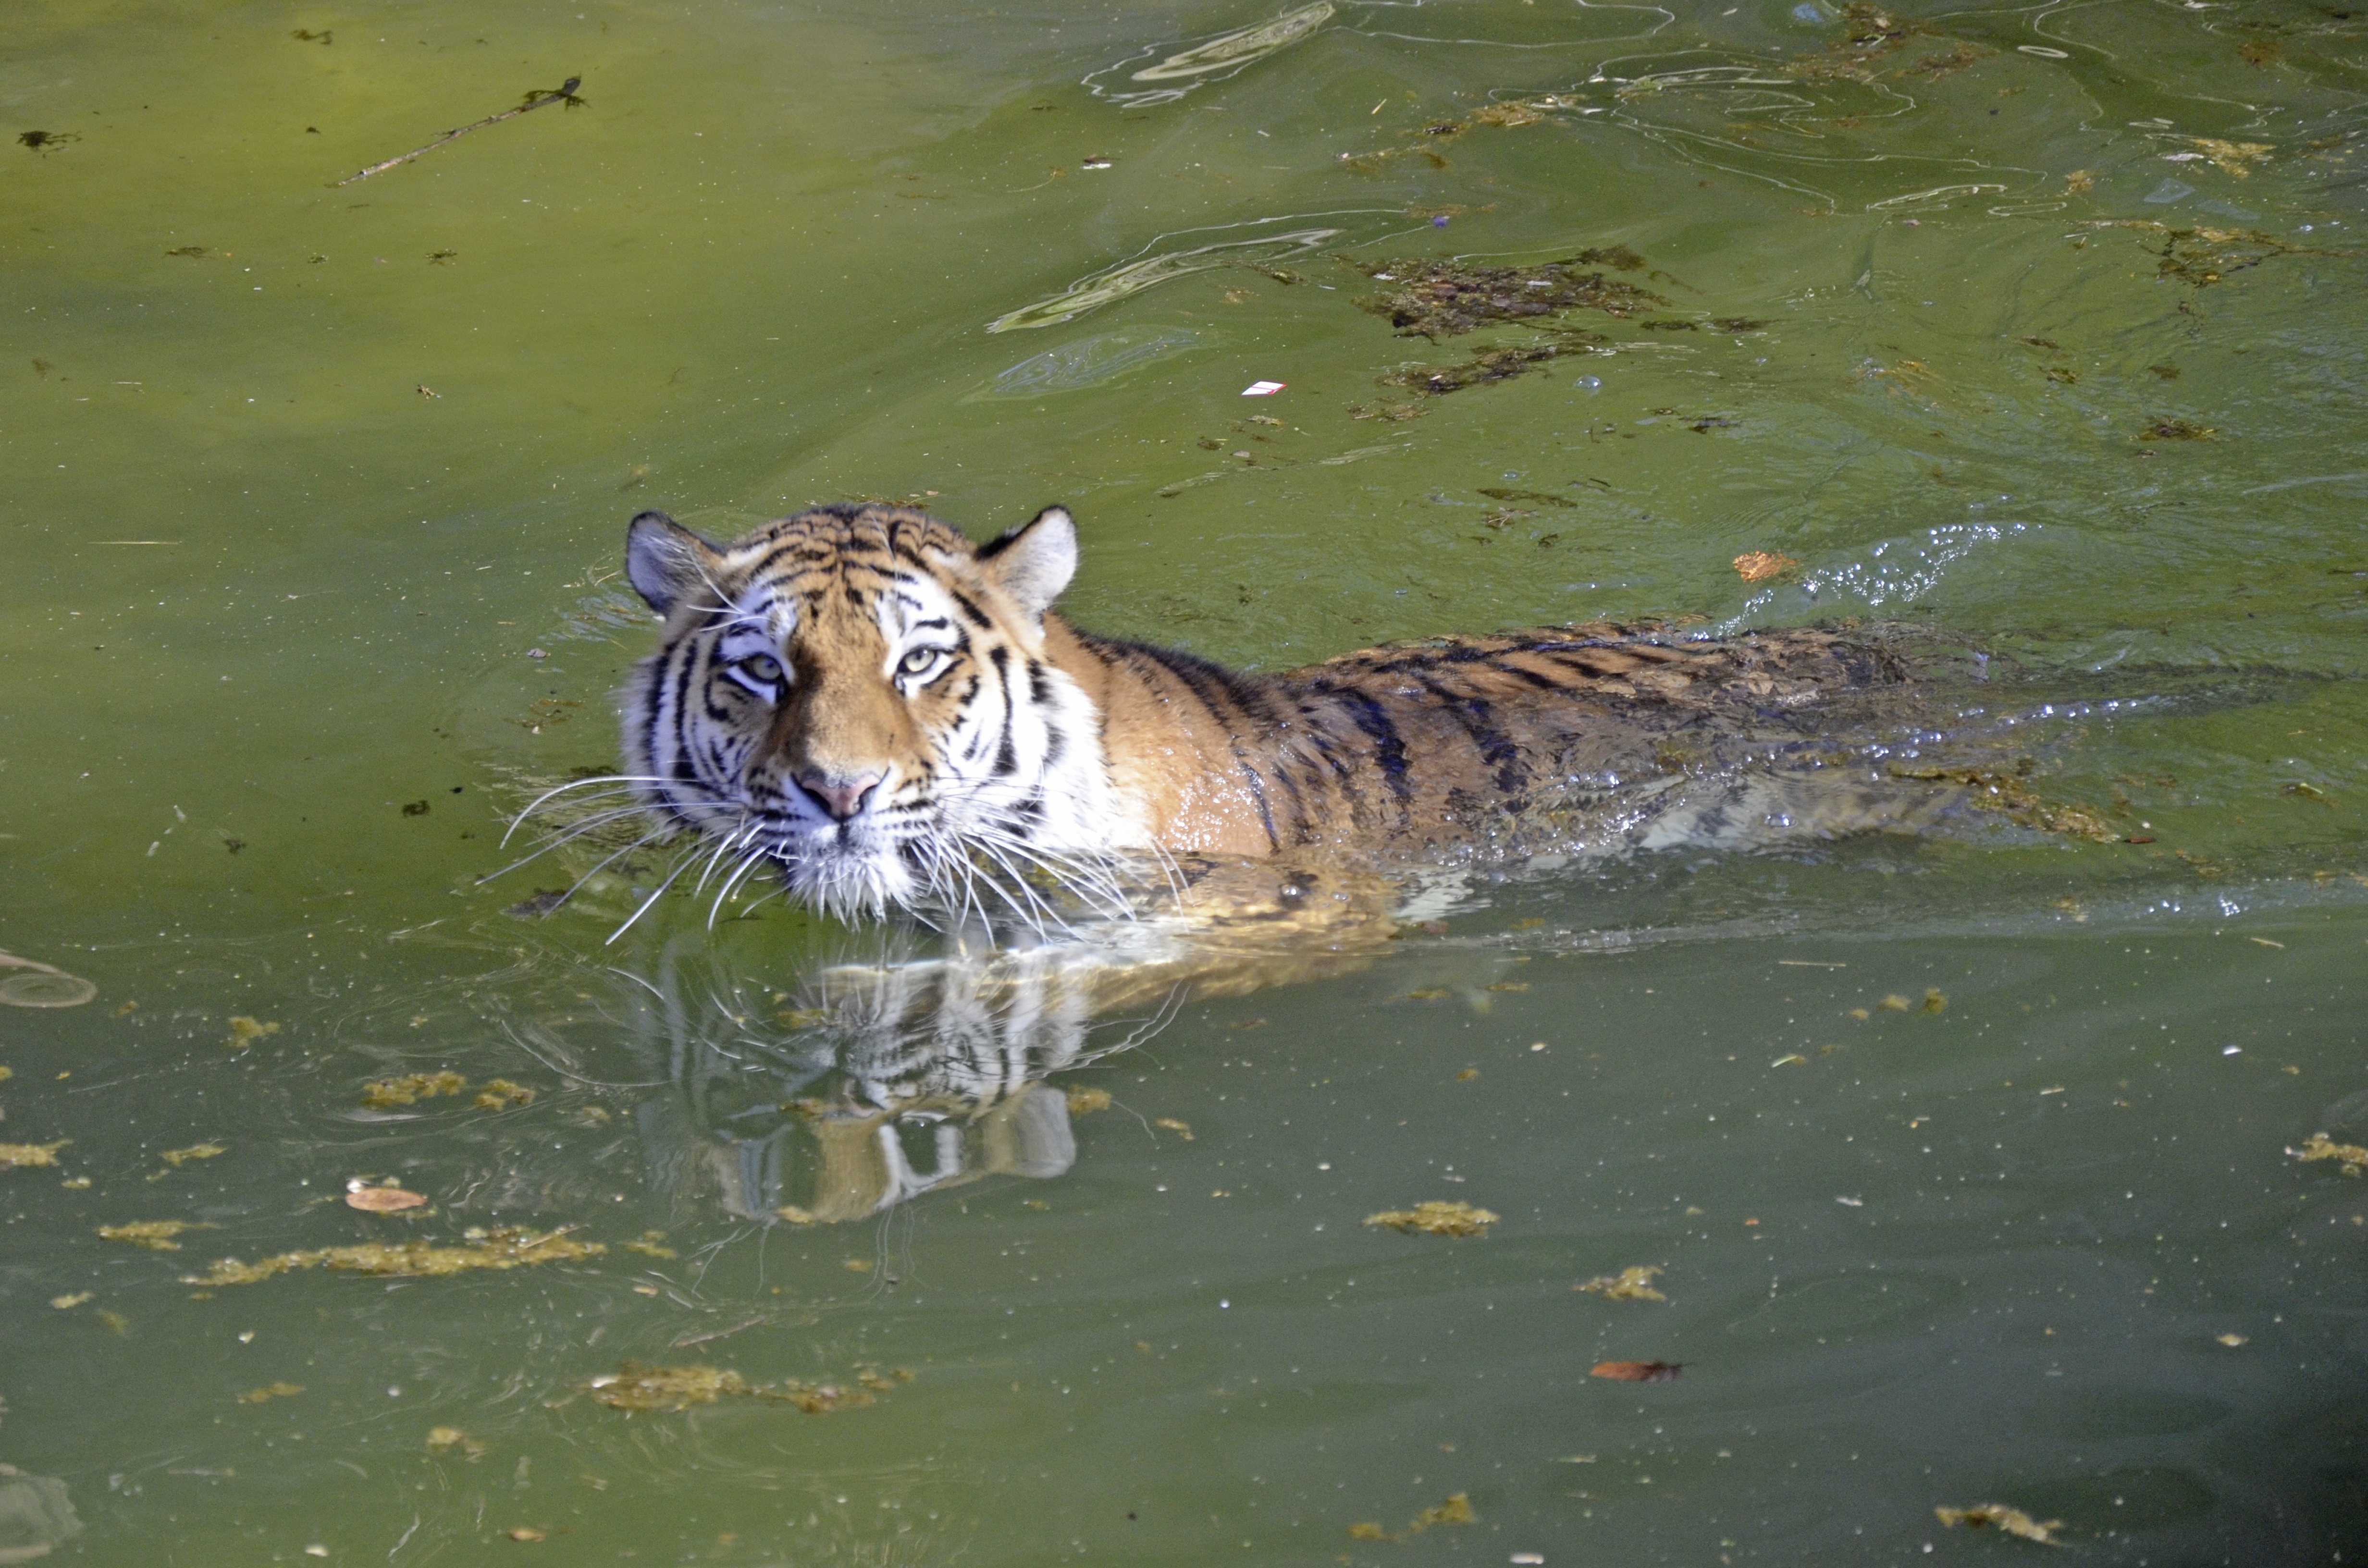
water, grass, wildlife, swim, zoo, reflection, cat, mammal, predator, fauna, majestic, big cat, whiskers, bank, snout, tiger, wildcat, sublime, dangerous, noble, organism, big cats, cat like mammal, carnivoran, terrestrial animal, indian tiger